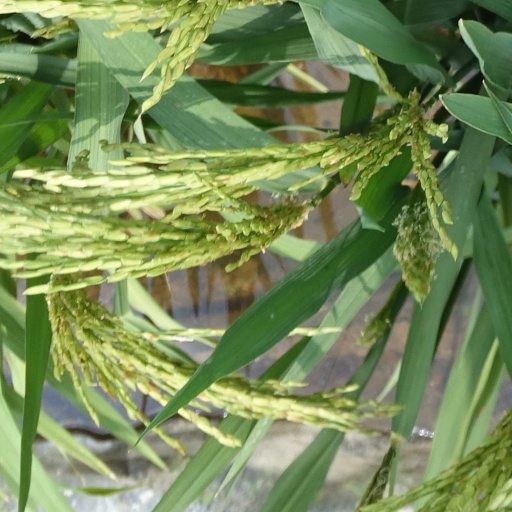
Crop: rice